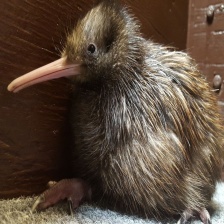
Species: KIWI
Scientific name: APTERYX